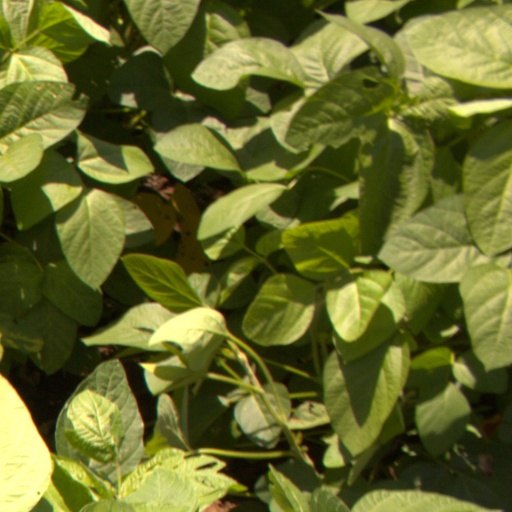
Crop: soybean